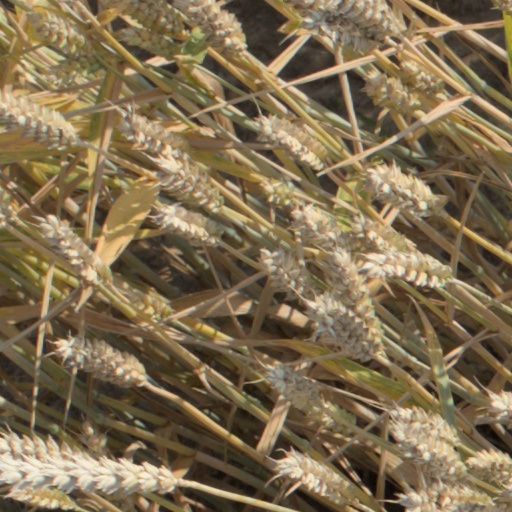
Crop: wheat